Jan Mayen

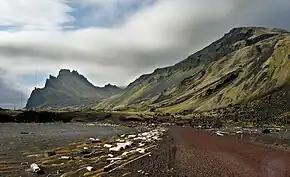
Road along the west coast, about off the station

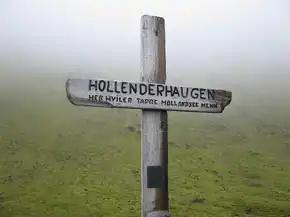
"HOLLENDERHAUGEN. HER HVILER TAPRE HOLLANDSKE MENN." Old cross on the grave of seven Dutchmen, reading "The Dutch men's hill. Here rest brave Dutch men".

From 1615 to 1638, Jan Mayen was used as a whaling base by the Dutch "Noordsche Compagnie", which had been given a monopoly on whaling in the Arctic regions by the States General in 1614. Only two ships, one from the "Noordsche Compagnie", and the other from the Delft merchants, were off Jan Mayen in 1615.